Kevin Reynolds (figure skater)

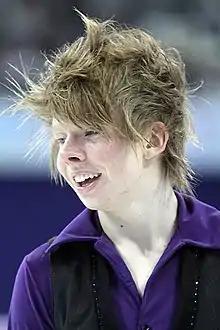
Reynolds at the 2011 Cup of China

Kevin Reynolds (born July 23, 1990) is a retired Canadian figure skater. He is the 2013 Four Continents champion, 2010 Four Continents bronze medallist, 2014 Winter Olympics team silver medallist and a six-time Canadian national medallist (2012–14, 2017 silver; 2010, 2016 bronze). His highest place at a World Championship is fifth, achieved at 2013 World Championships.